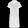
Label: Dress